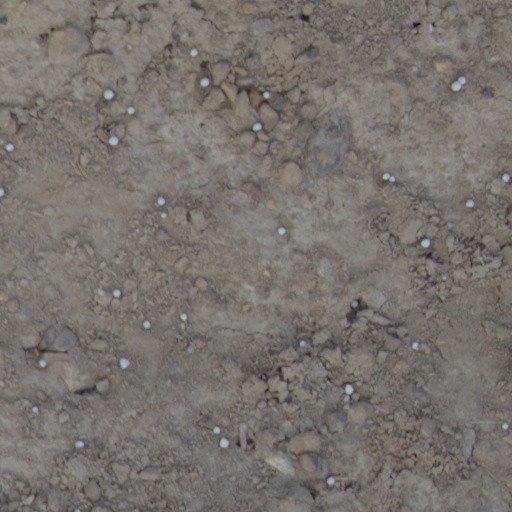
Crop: wheat